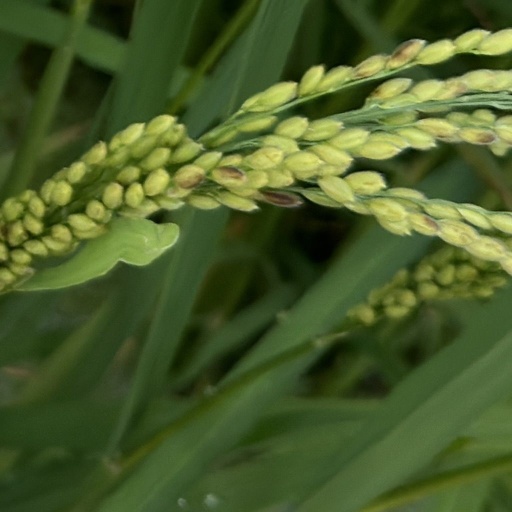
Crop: rice